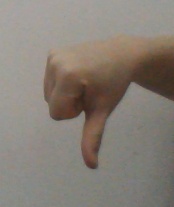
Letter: waw